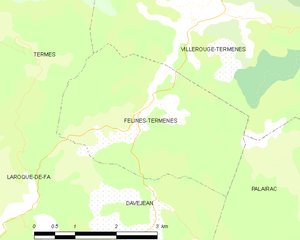
Carte des communes françaises: Félines-Termenès